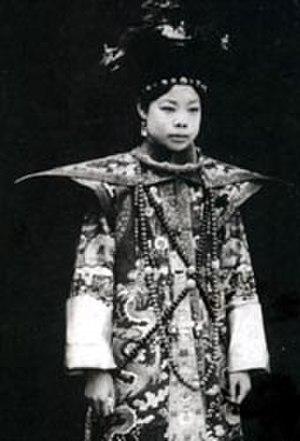
Wen Xiu, aussi connue sous le nom de Concubine impériale Shu, était une concubine du dernier Empereur de Chine, Xuan-Tong Puyi.